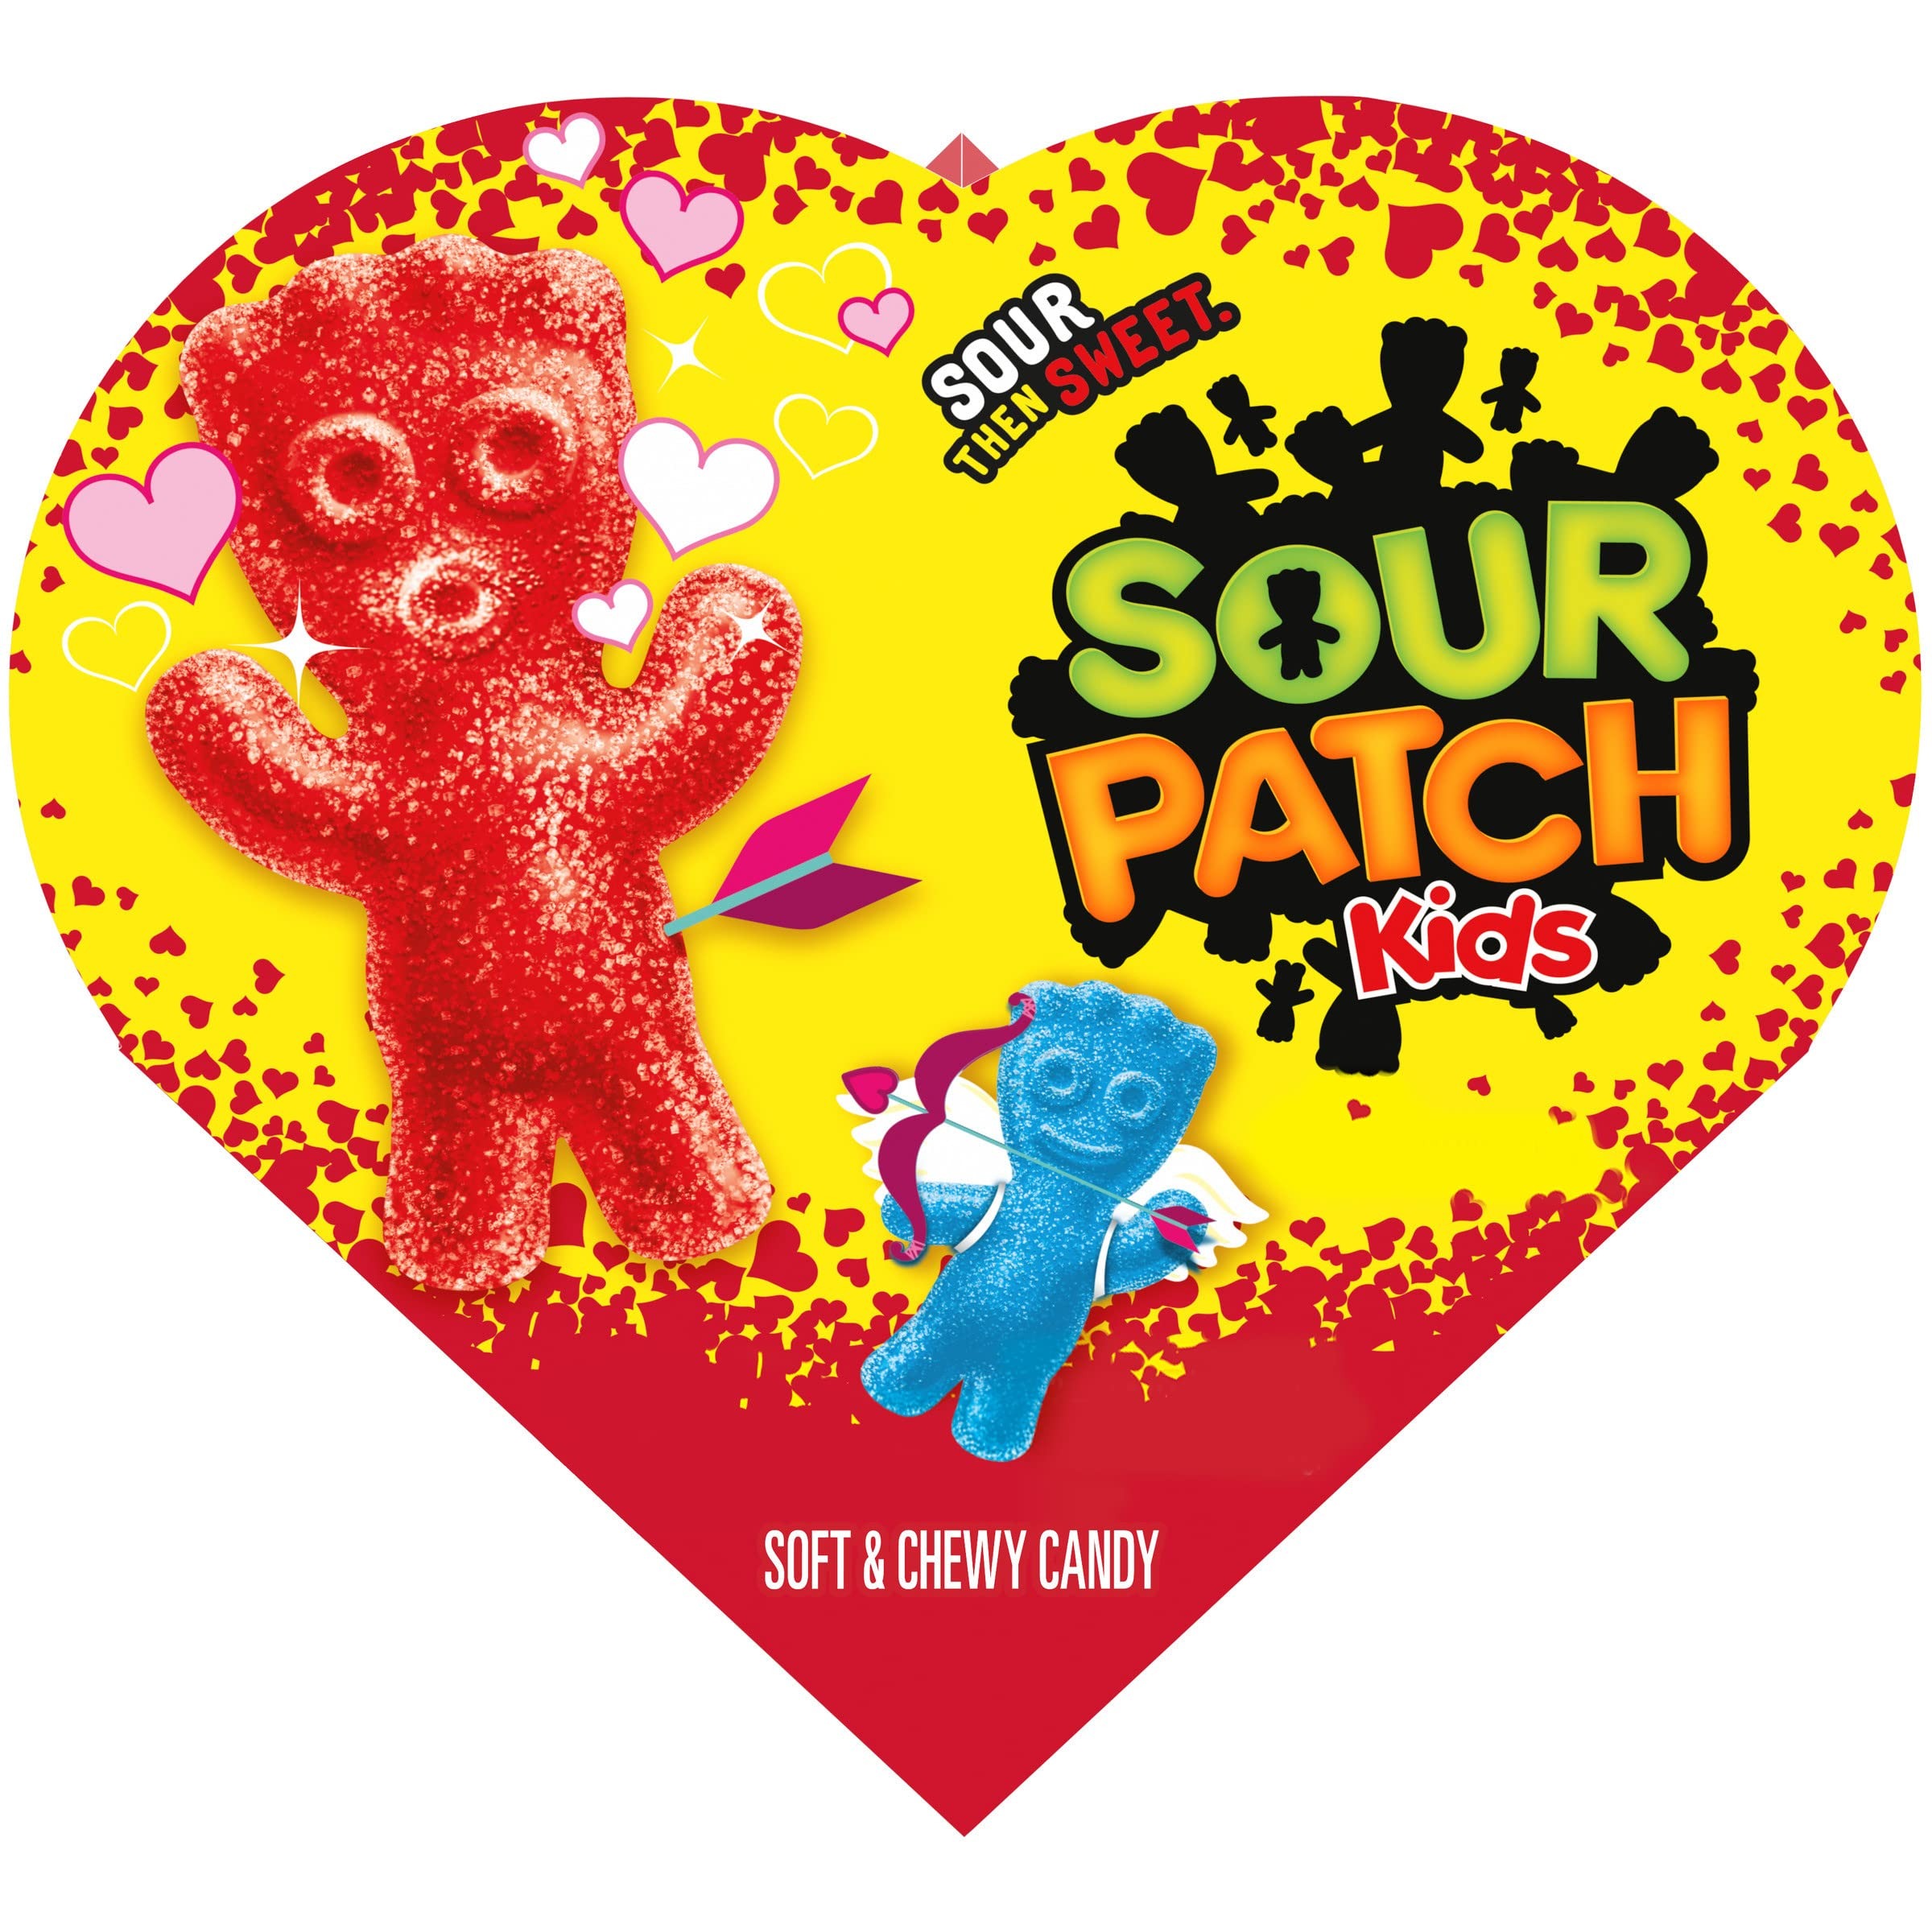
Item Name: SOUR PATCH KIDS Soft & Chewy Valentines Day Candy, 6.8 oz Heart Shaped Box
Bullet Point 1: One 6.8 oz heart shaped box of SOUR PATCH KIDS Soft & Chewy Valentine's Day Candy
Bullet Point 2: Chewy snacks in assorted fruit flavors that are SOUR. SWEET. GONE.
Bullet Point 3: Fat free candy with the traditional SOUR PATCH KIDS shape for a hint of mischief
Bullet Point 4: This SOUR THEN SWEET Valentines candy is a delicious chewy treat for parties, holidays, movies and more
Bullet Point 5: Heart-shaped box perfect for ready-to-give Valentines gifts
Value: 6.8
Unit: Ounce

Price: 7.11